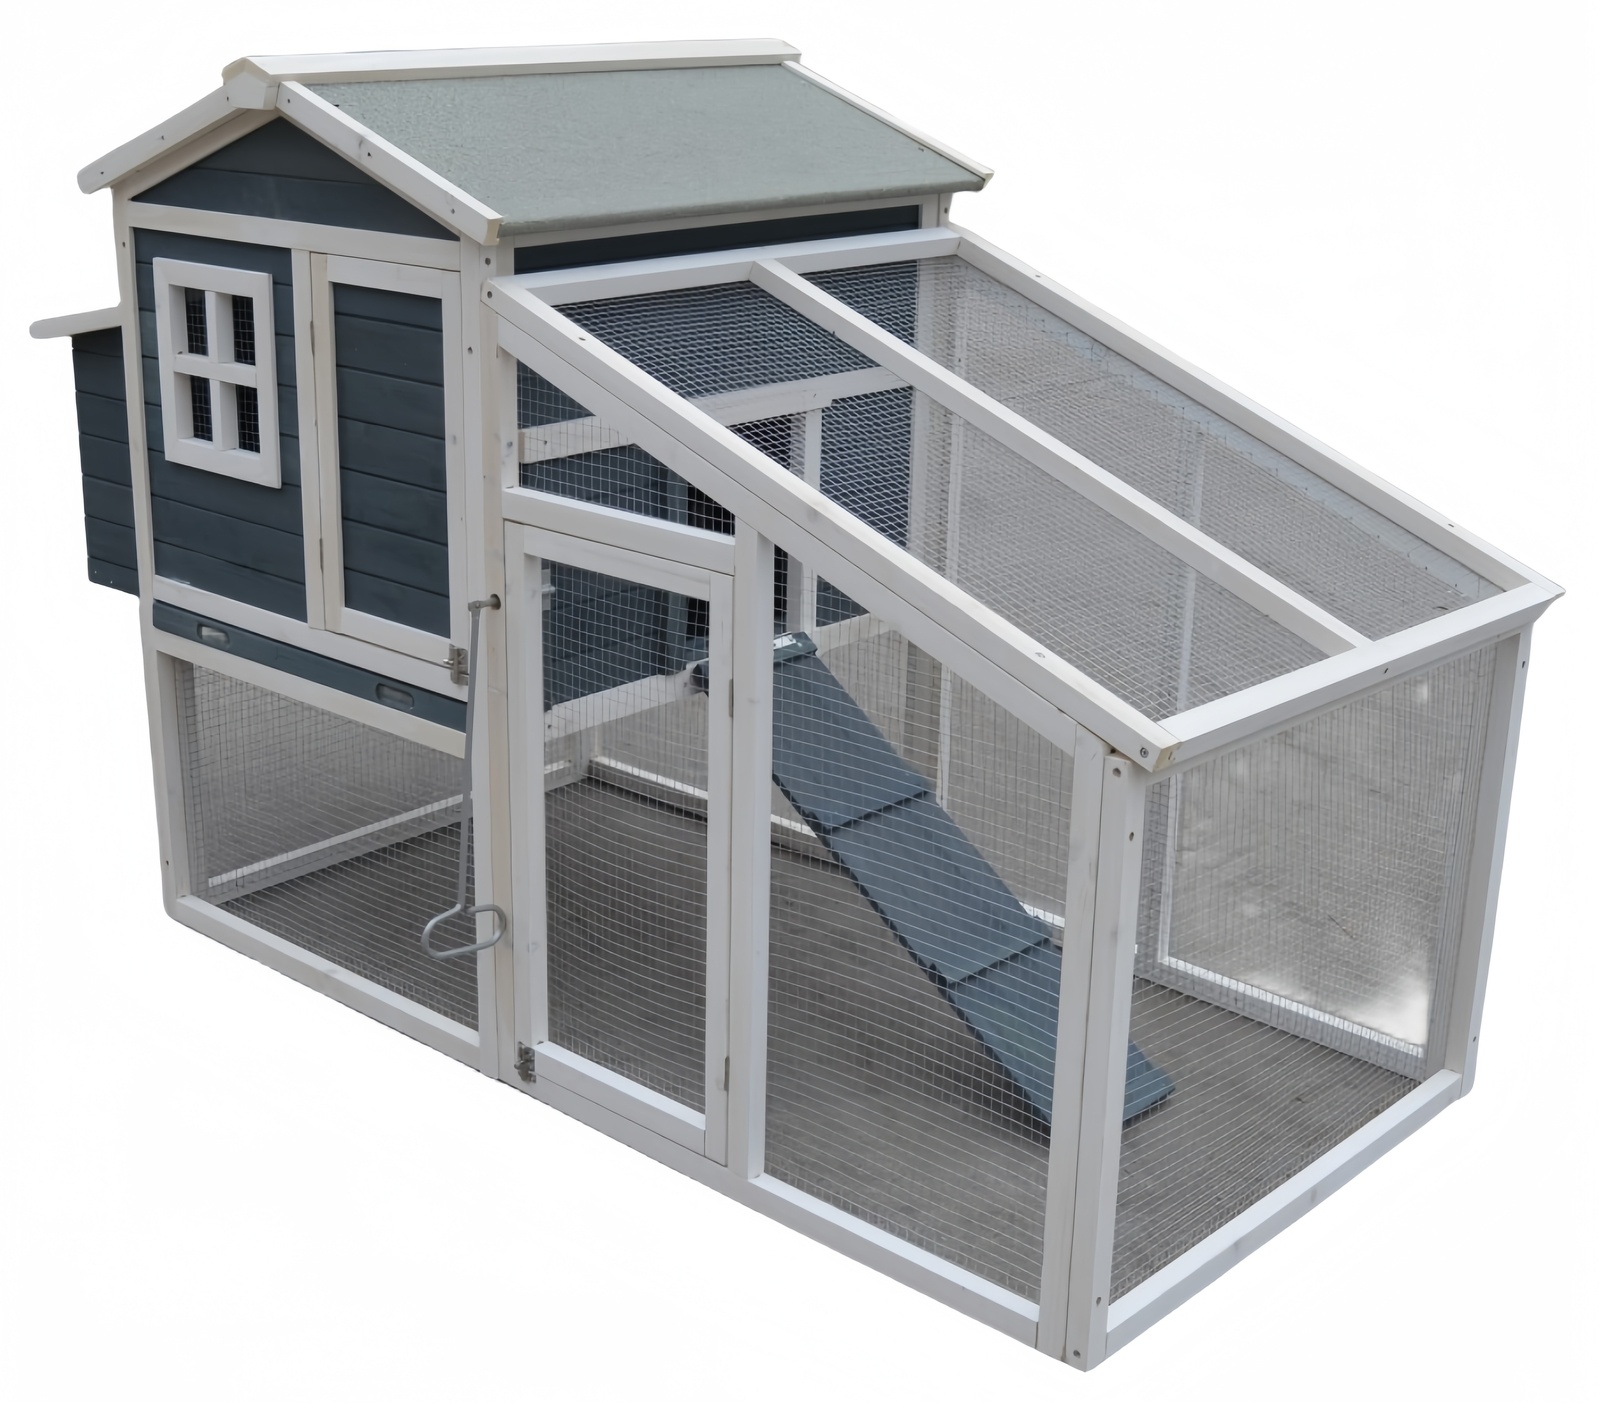
YES4PETS Large Chicken Coop Rabbit Guinea Pig Hutch Ferret House Chook Hen House Run
Large Chicken Coop Rabbit Guinea Pig Hutch Ferret House Chook Hen House Run Coop Detail: Overall Size : about 190cm (L) × 90cm (W) × 116cm (H) ( Include the size of nesting box ) Suitable for up to 6 chickens Main Features: Proven design, very popular in Australia, UK, and other Euro Countries. Solid fir wood (cold weather pine) and mesh wire 2 x Wooden removable perch in the coop. Waterproofing treatment and durable construction 100% safe for small animals Easy Access, both run and house has large doors for easy clean Integrated nesting box and the roof of the nesting box can be opened for collecting eggs Pull out tray for easy cleaning Sliding door for the living area, with the internal door, can be opened or closed from outside of the coop with the rob Flatpack in 2 boxes for low cost and easy shipping Come in easy-to-read step-by-step instructions for easy assemble. Package Contents: 1 x pet house COM (change of mind) Return Policy: Products must be returned within 14 days from the date of delivery. The product must be unopened and in brand new condition, with the return to be organised by the customer. Once received and verified to be in the condition specified, refund is only of the item value minus 15% restocking fee (not including initial shipping). An additional return charge, which is same or exceeding cost as that of initial shipping, will be deducted from the refund on returns due to delivery failure caused by customer error.
Brand: Purrfect Paw Supply
Category: Animals & Pet Supplies > Pet Supplies > Bird Supplies > Bird Cages & Stands